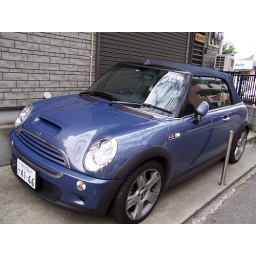
A convertible Mini Cooper parked outside a Japanese home in Yamato, Japan.